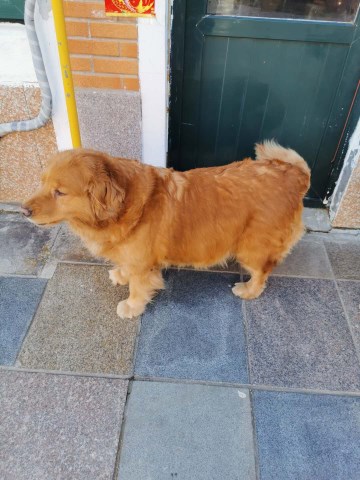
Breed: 5355-n000126-golden_retriever